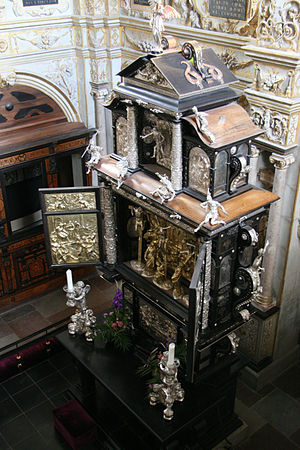
Frederiksborg Slotskirke / Inventar / Døbefonte / Den nuværende døbefont
Alterets forside
Frederiksborg Slotskirke er en kirke beliggende i vestfløjen af Frederiksborg Slot i Hillerød.